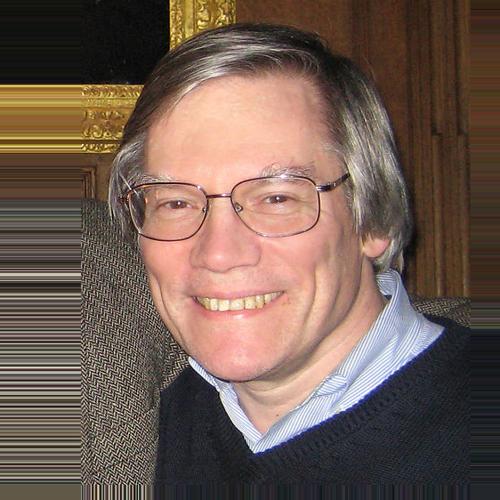
Age: 59